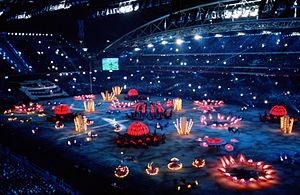
L’équipe de France masculine de basketball est la sélection qui représente la France dans les compétitions internationales de basketball.